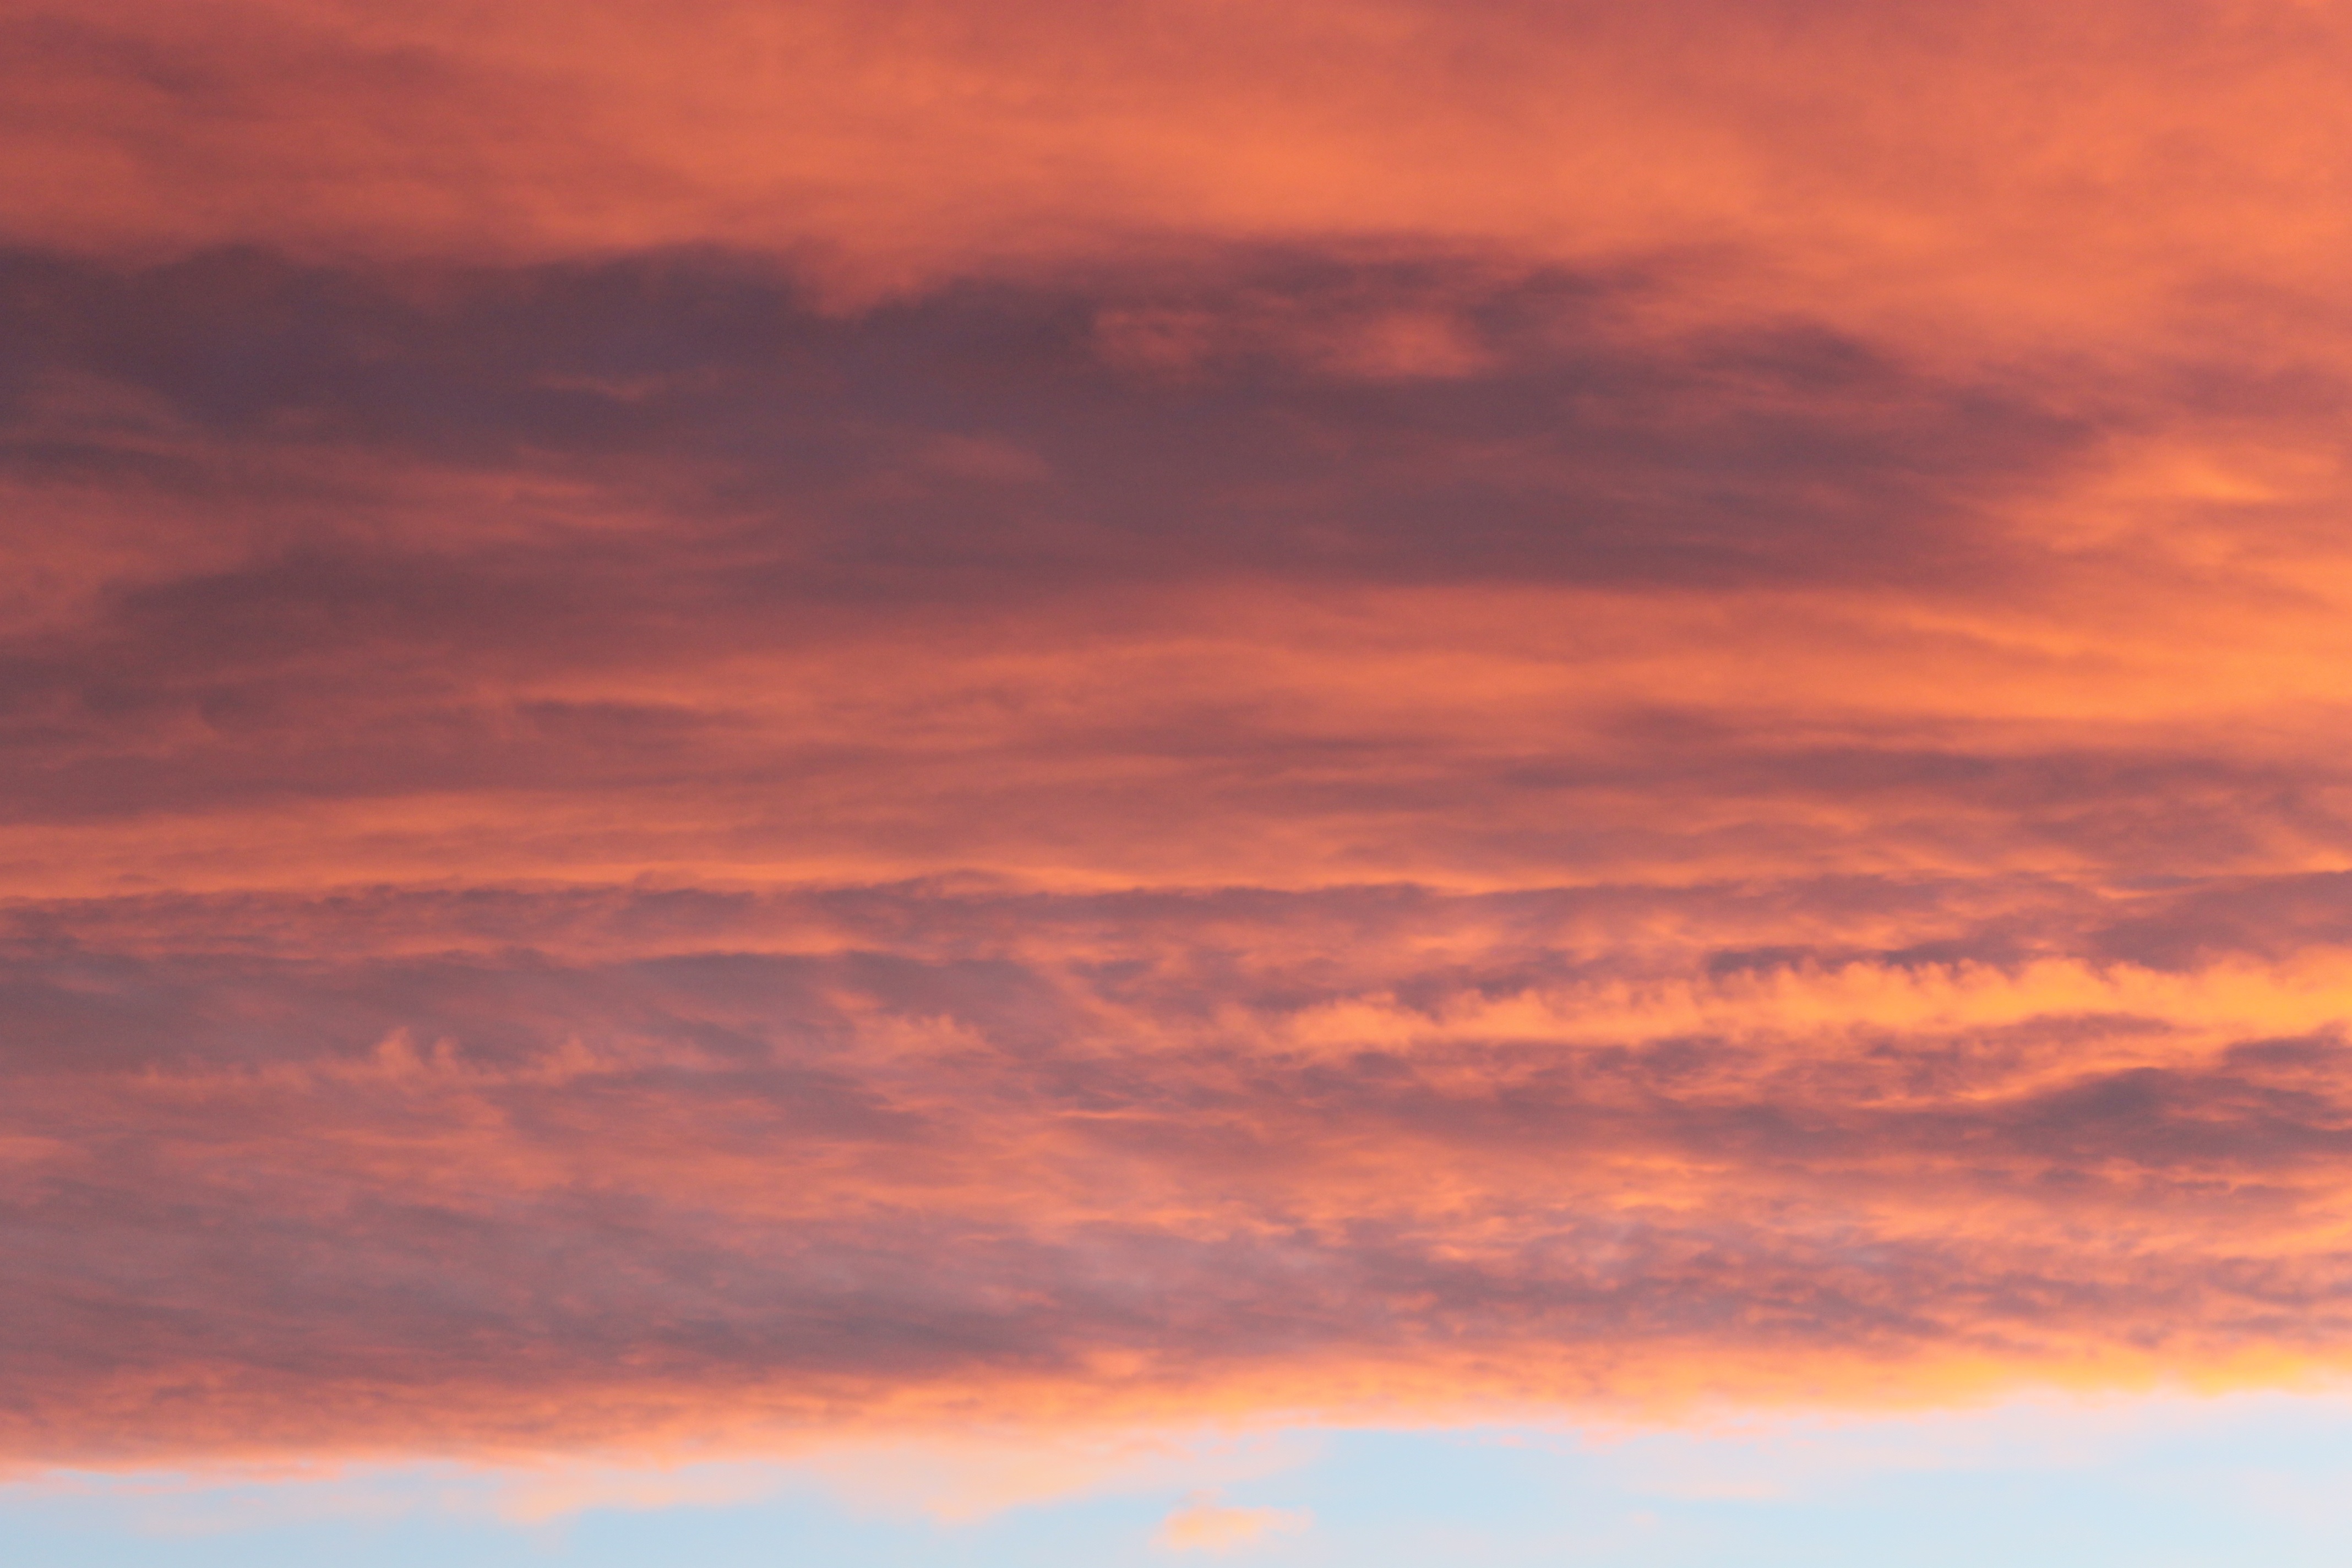
horizon, cloud, sky, sunrise, sunset, morning, dawn, atmosphere, dusk, daytime, evening, cumulus, afterglow, clouds form, red sky at morning